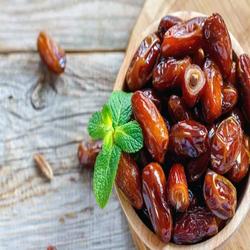
Label: Dates